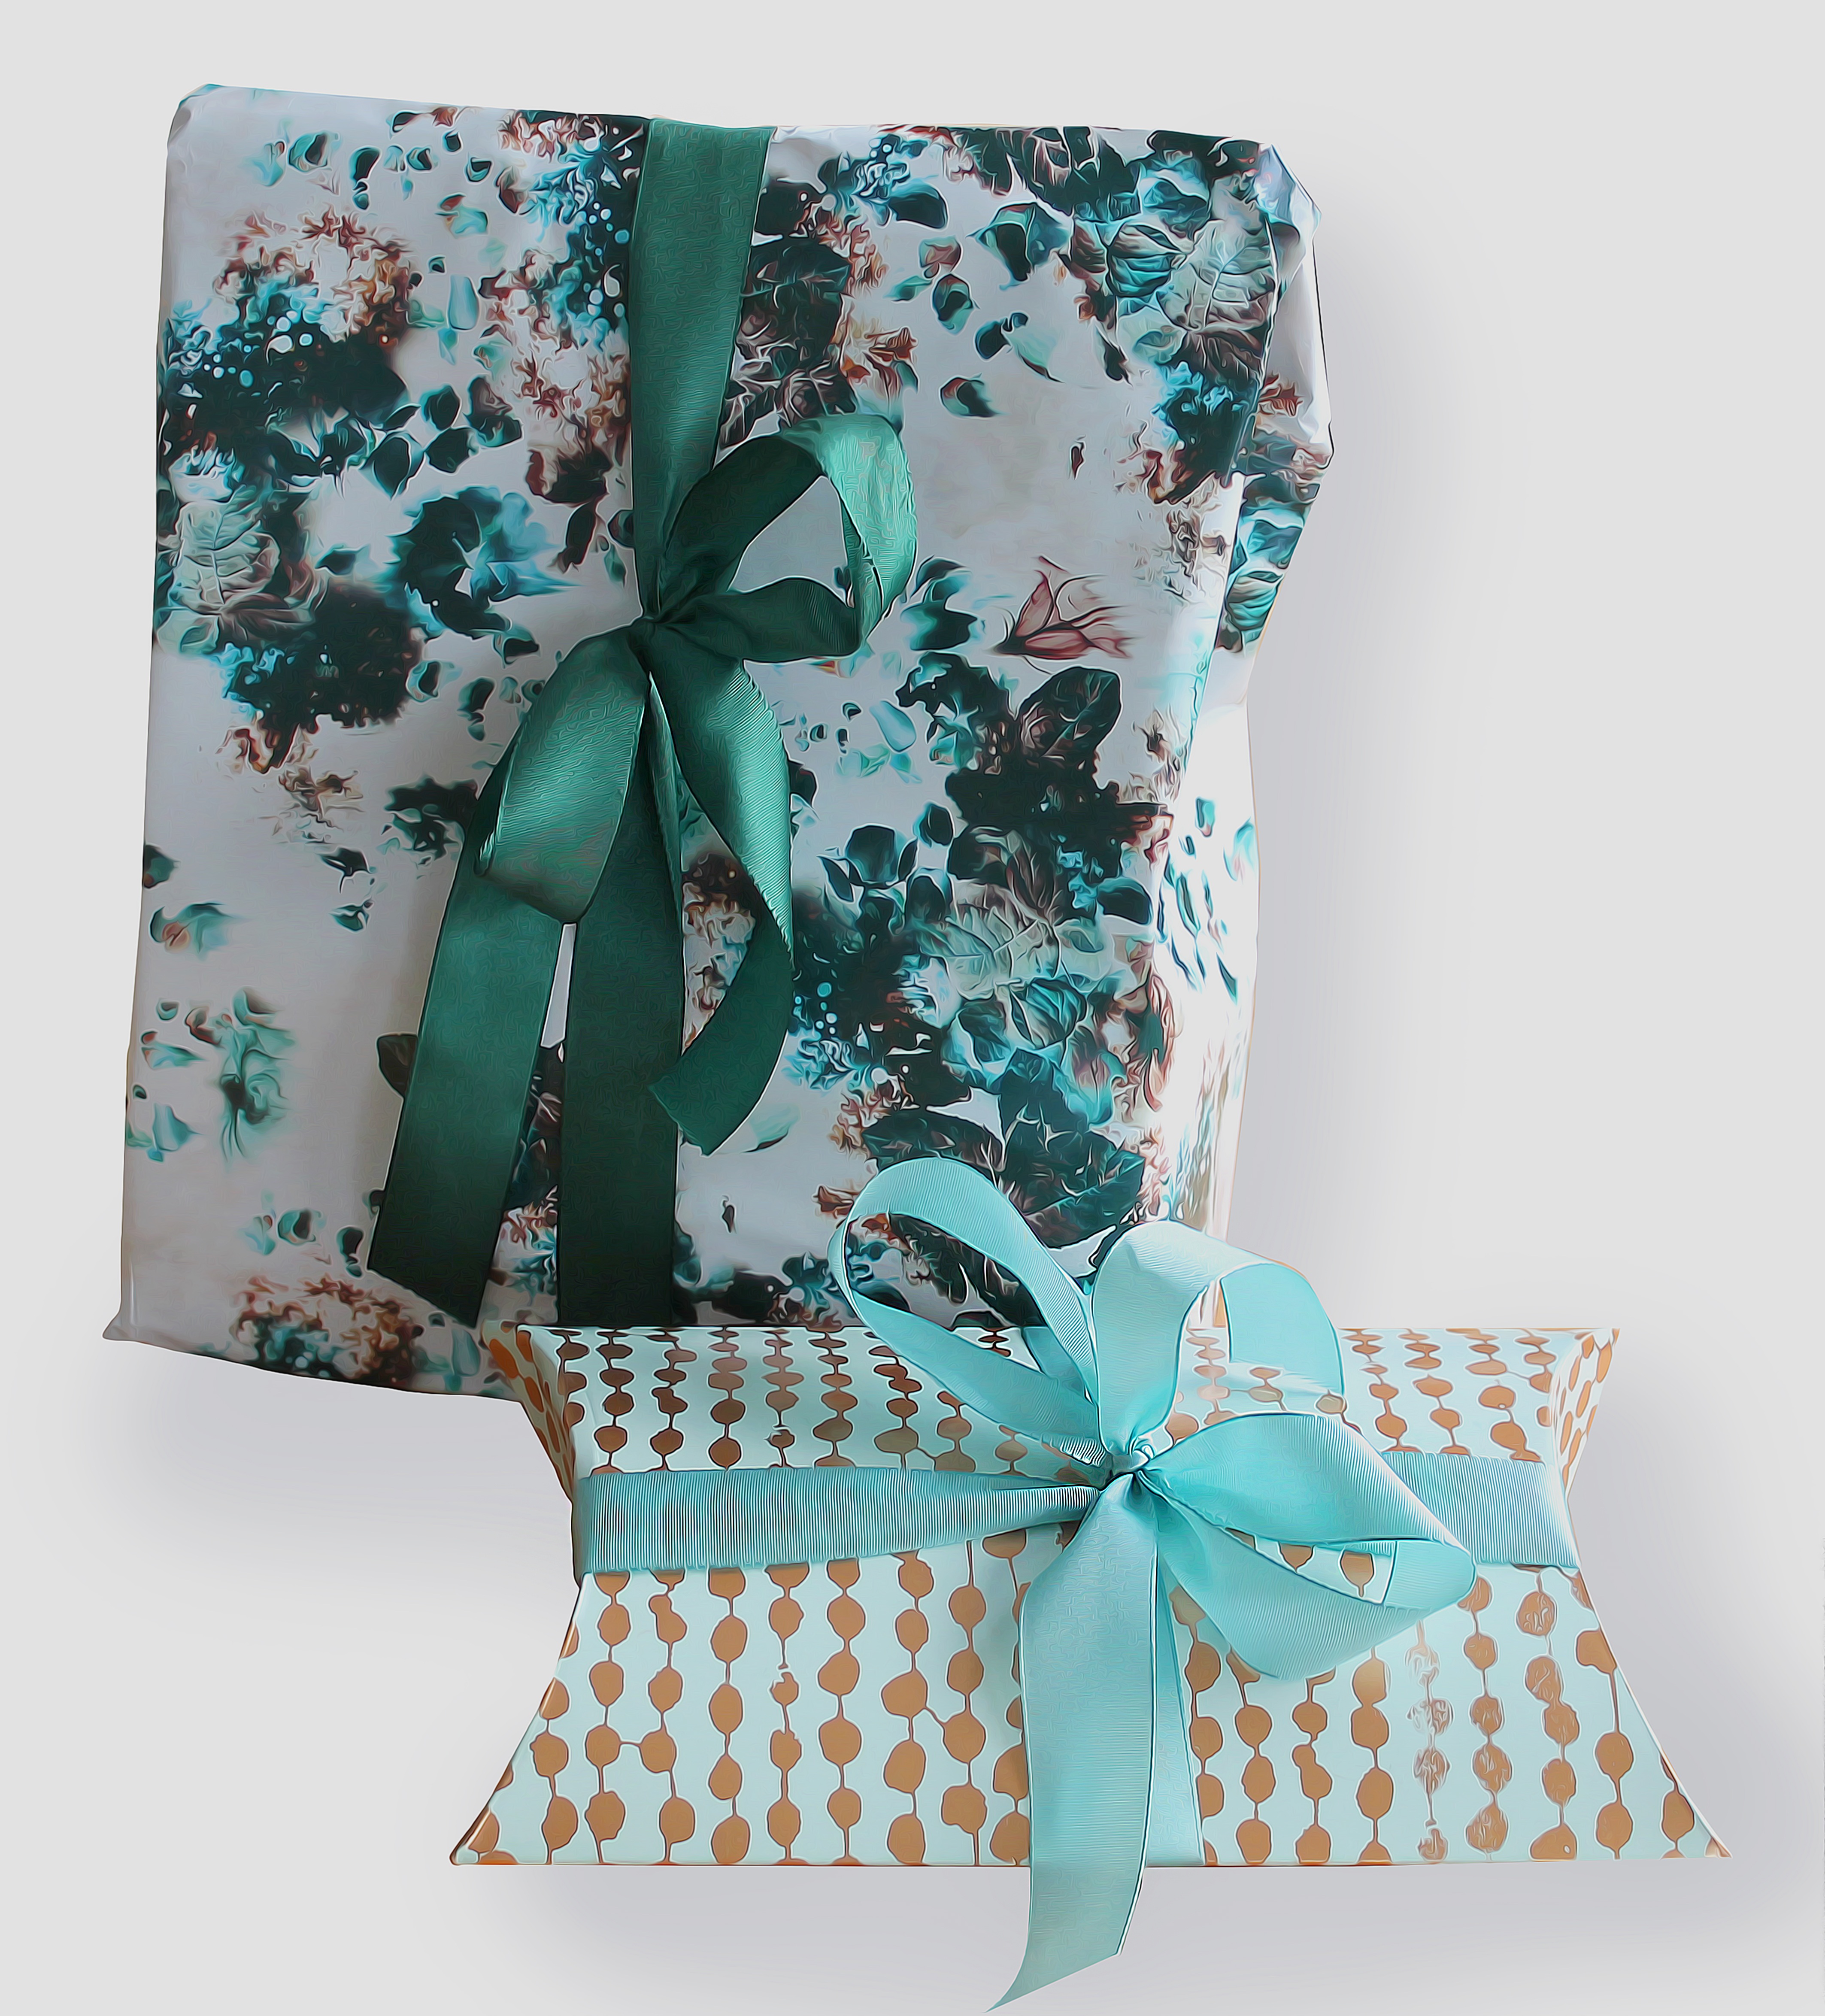
gift, pattern, green, blue, clothing, material, gifts, textile, aqua, turquoise, design, boxes, tape, wrapping, packages, surprises, sk jfe, under the tree, soft packages